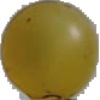
Label: white_grape